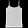
Label: T - shirt / top